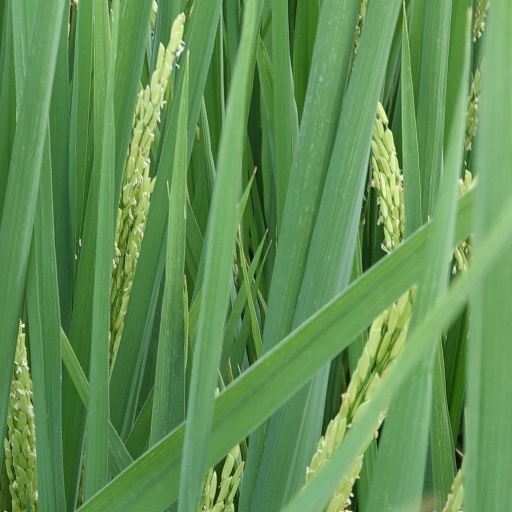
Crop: rice